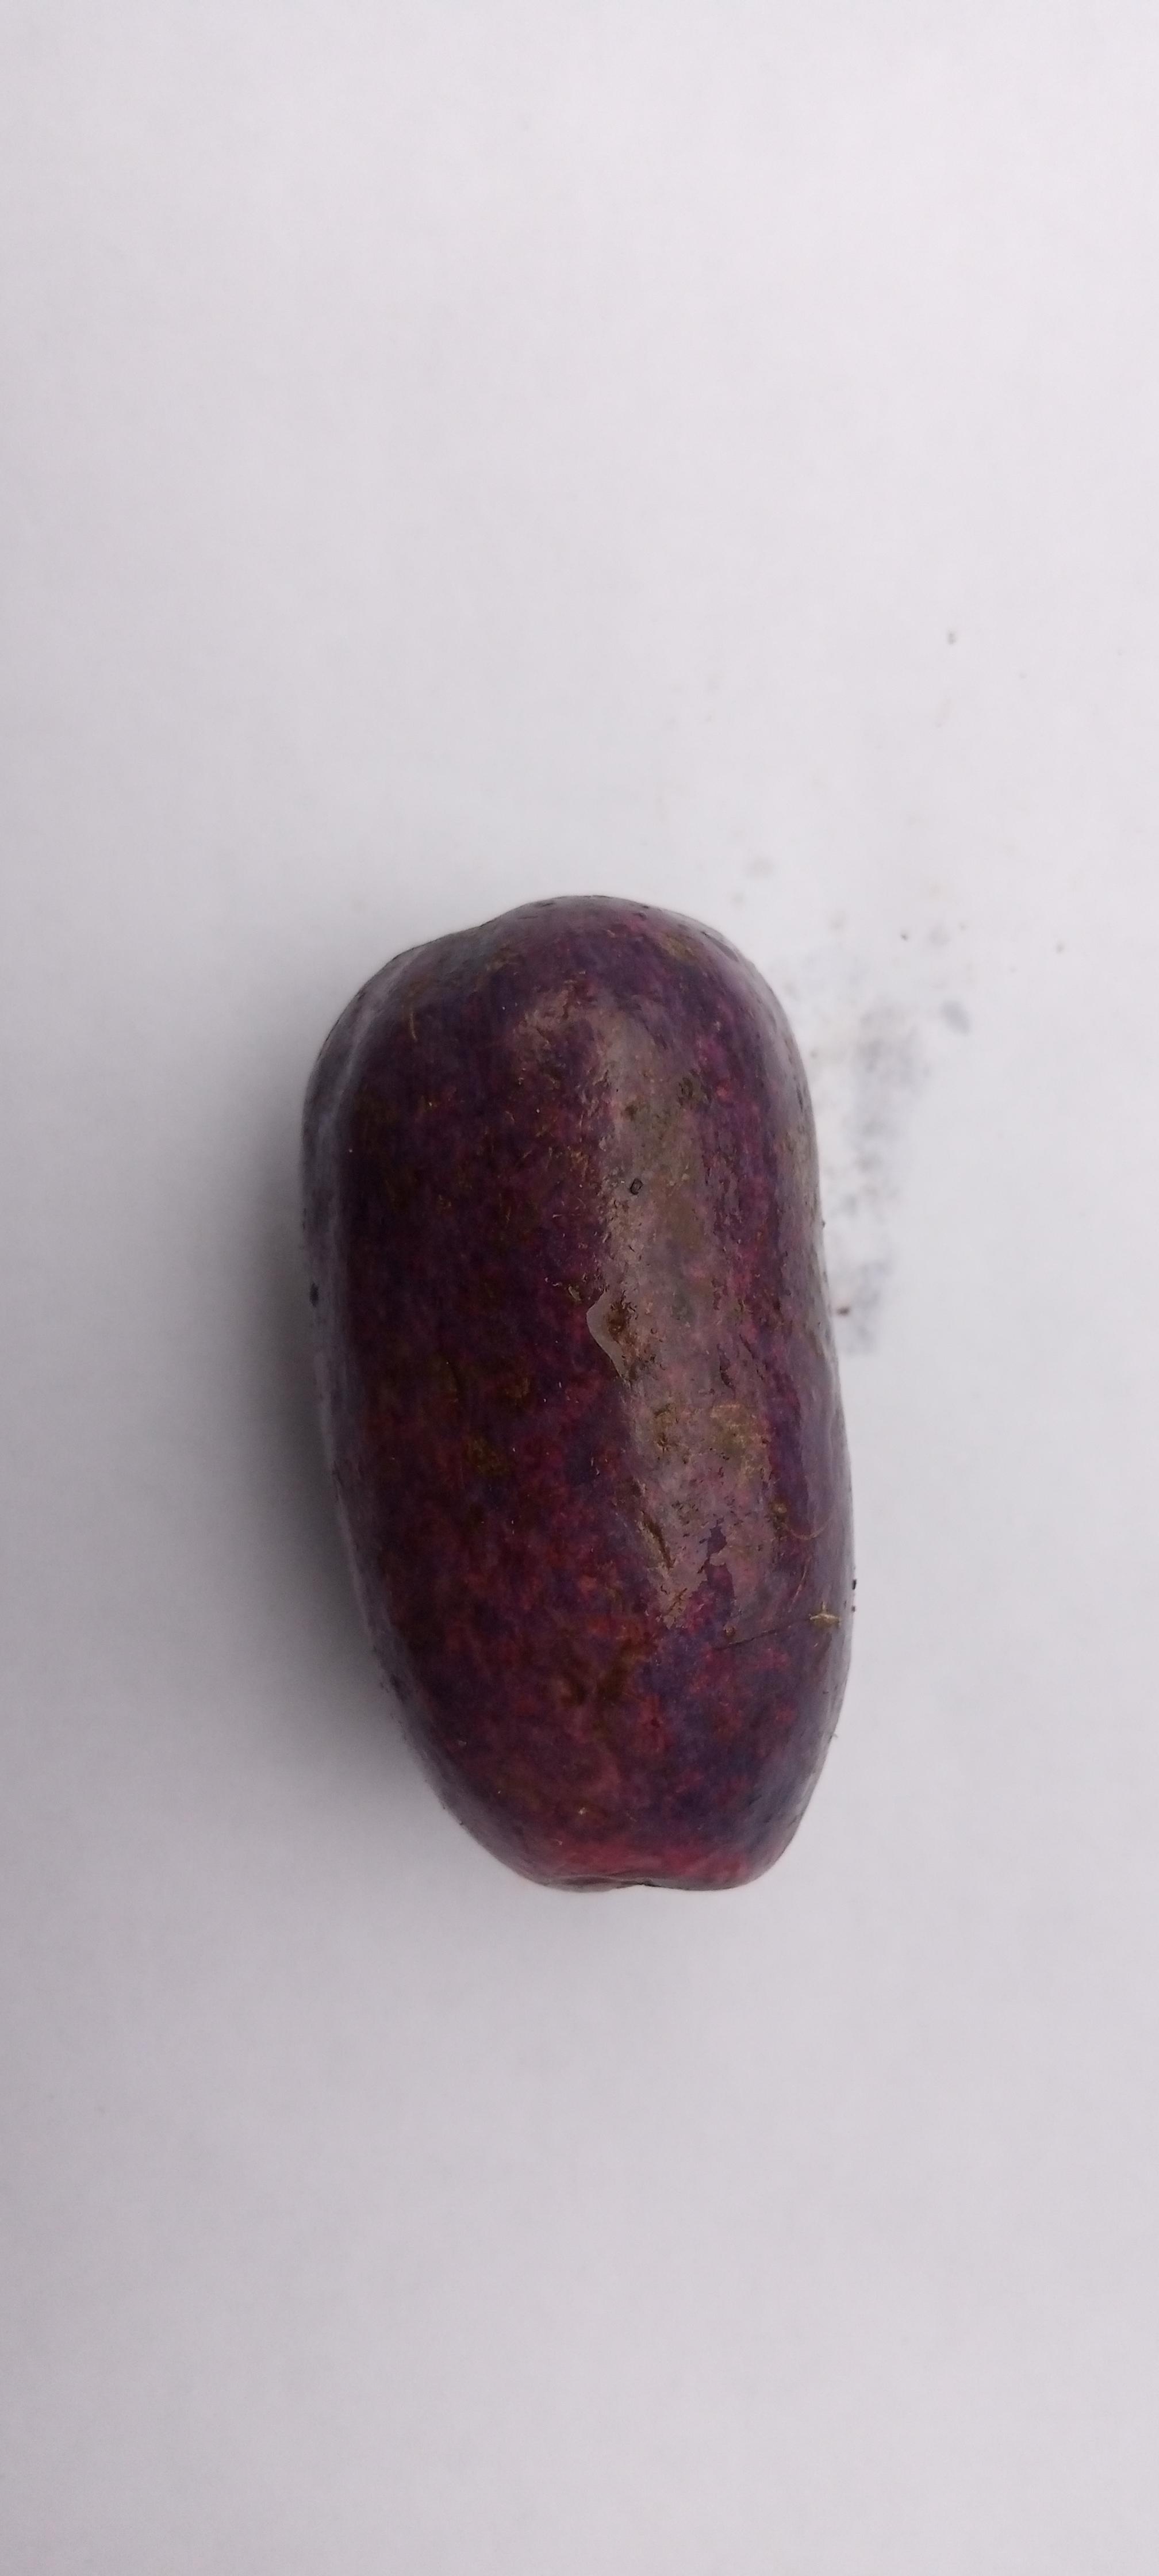
Plum grade: unaffected